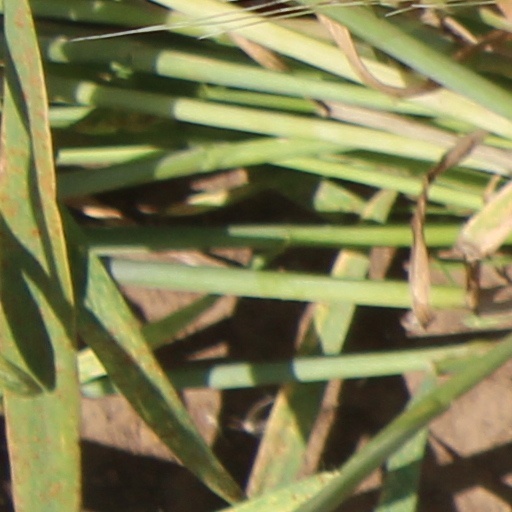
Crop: wheat